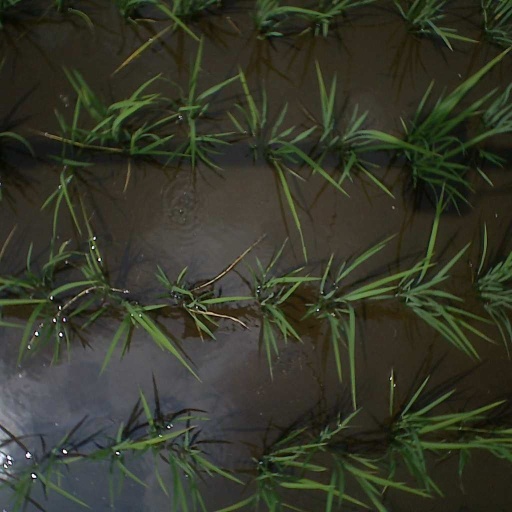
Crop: rice